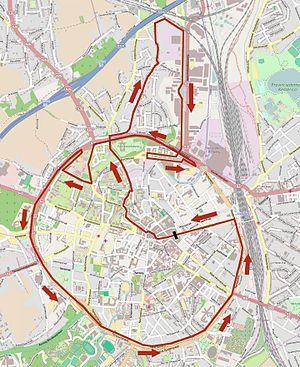
La 49ᵉ édition de Grand Prix Jef Scherens a eu lieu le 23 août 2015. La course fait partie du calendrier UCI Europe Tour 2015 en catégorie 1.1.